6th Portuguese India Armada (Albergaria, 1504)

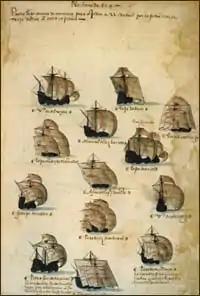
Depiction of the 6th India Armada (Albergaria, 1504), from the "Memória das Armadas"

The admiral of the fleet ("capitão-mor", captain-major) was Lopo Soares de Albergaria (sometimes called Lopo Soares de Alvarenga, or simply Lopo Soares). Albergaria was a middling noble, well-connected to the Almeida family, and had served a successful term (1495–99) as captain-general of São Jorge da Mina in the Portuguese Gold Coast (West Africa). Lopo Soares de Albergaria sailed either on his own ship or on the ship captained by Pêro de Mendonça. Lopo de Abreu da Ilha may have been designated vice-admiral, although D. Leonel Coutinho may have been a higher noble. Manuel Telles de Vasconcelos was the nephew of influential Portuguese courtier and royal advisor Duarte Galvão. Two of the captains are veterans of earlier expeditions: Pedro Afonso de Aguiar and Lopo Mendes de Vasconcellos had sailed in the 4th Armada of 1502.